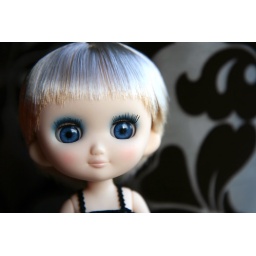
Odeco in black dress